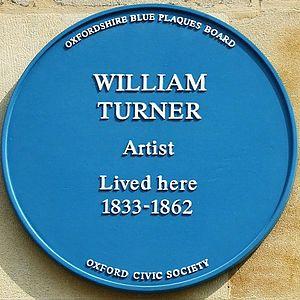
William Turner, né le 29 novembre 1789 à Black Bourton et mort le 7 août 1862 à Oxford, est un peintre britannique spécialisé dans les aquarelles de paysage.